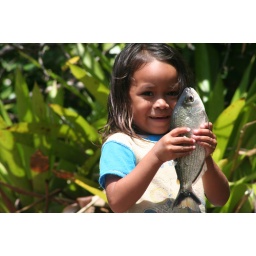
A girl holding a fish her father caught in the Potaro River at Amatuk, Guyana, South America.